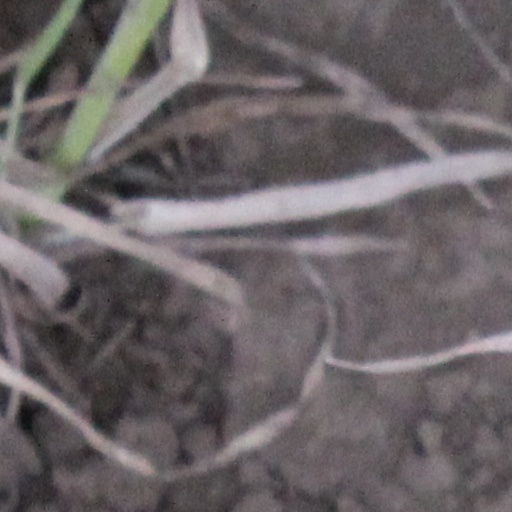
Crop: wheat